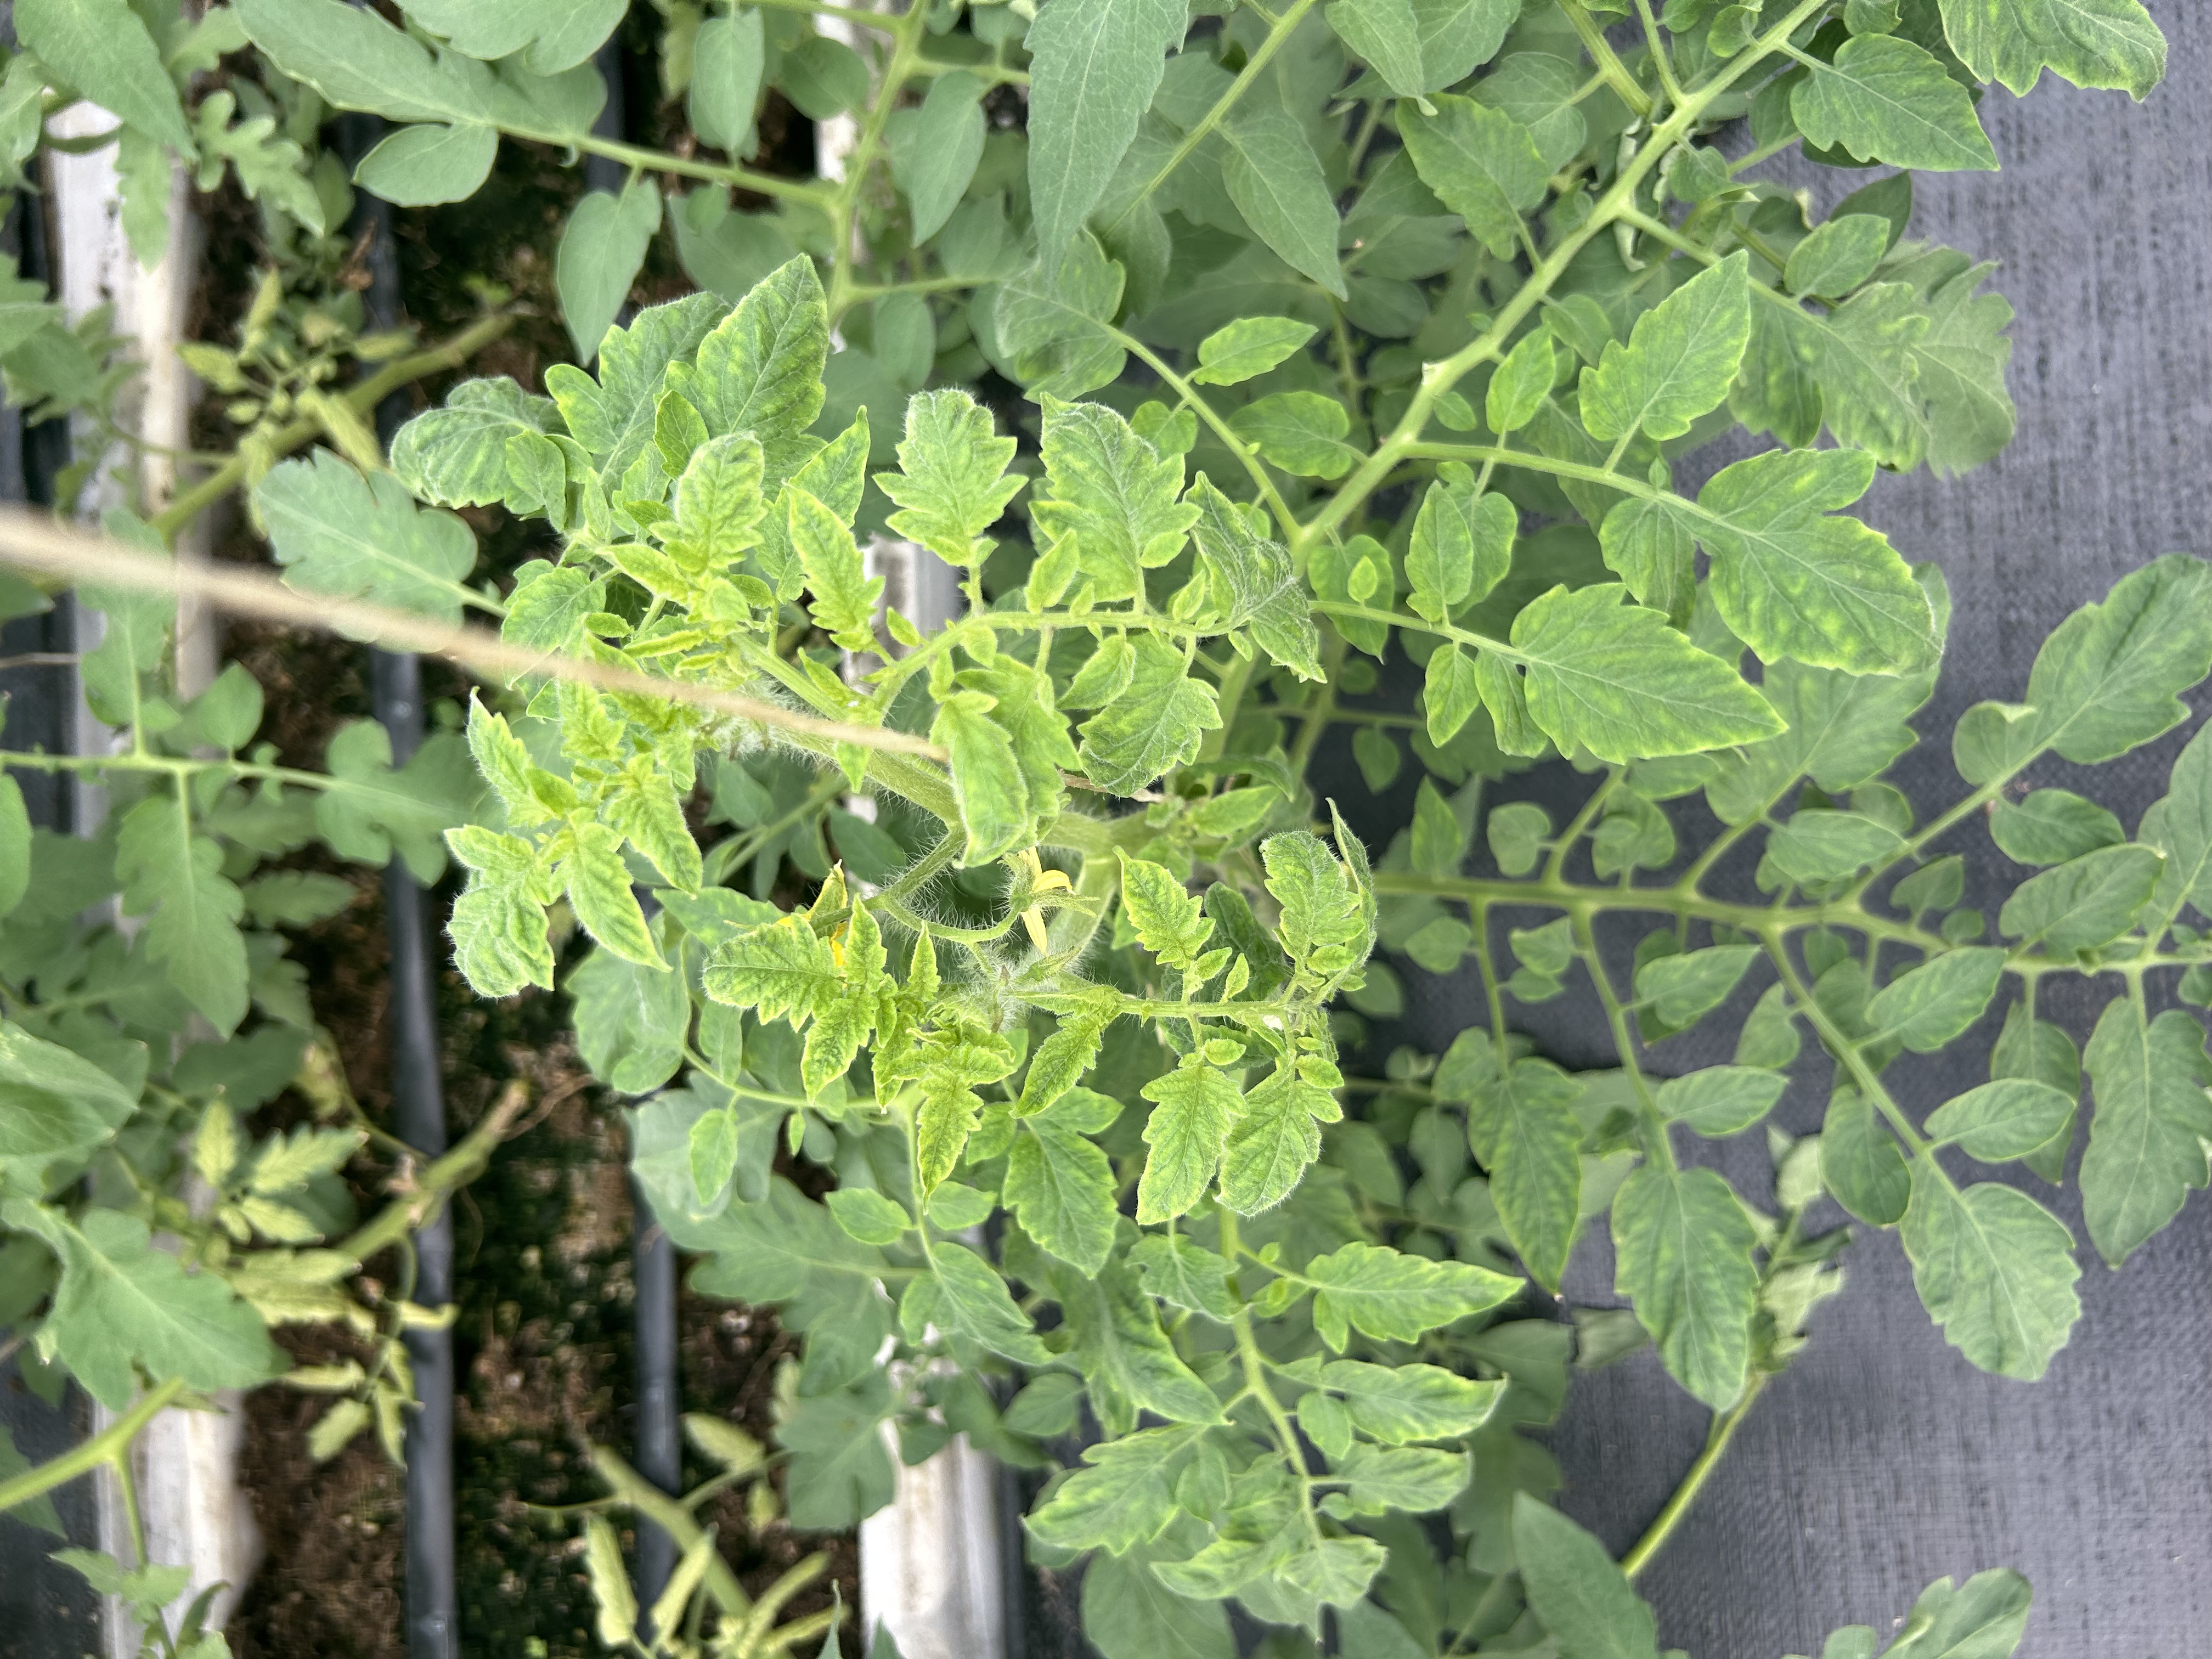
Disease: Viral